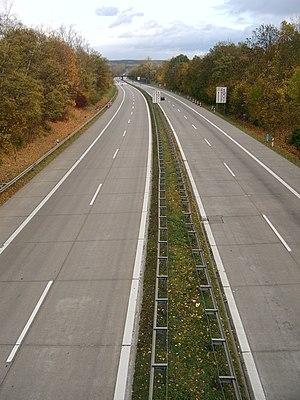
L'autoroute allemande 12 est un axe autoroutier qui relie Berlin à la Pologne.